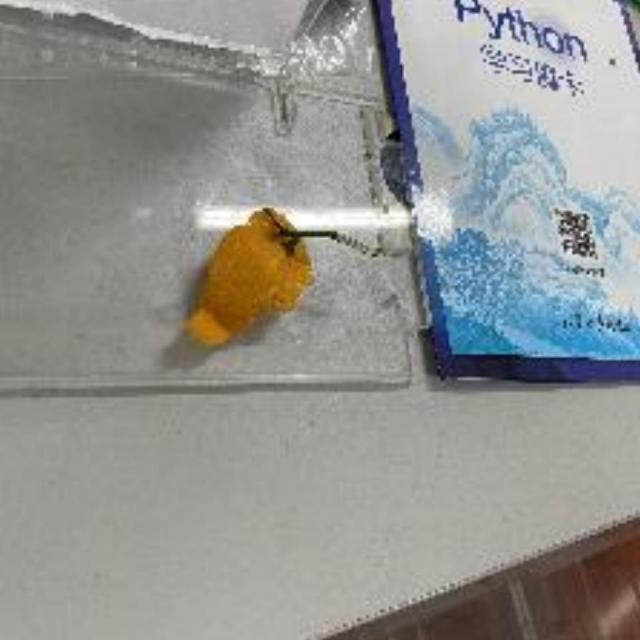
Label: peels